Q.E.D. (manga)

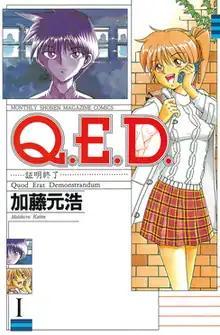
First volume cover, featuring Sou Touma (left) and Kana Mizuhara (right)

is a Japanese manga series written and illustrated by Motohiro Katou. It was serialized in Kodansha's manga magazines "Magazine Great" (rebranded "Magazine E-no" in 2009) and "" from July 1997 to February 2014, with its chapters collected in 50 volumes. The series follow Sou Touma, a university graduate who encounters a variety of investigative cases after returning to Japan from the US. He works with his friend, Kana Mizuhara, combining his deductive skills with Mizuhara's social gifts.